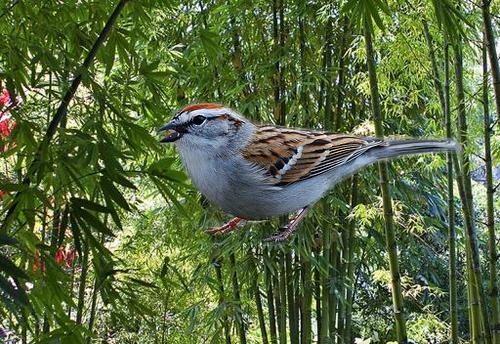
Bird species: Chipping_Sparrow
Bird type: landbird
Background: land